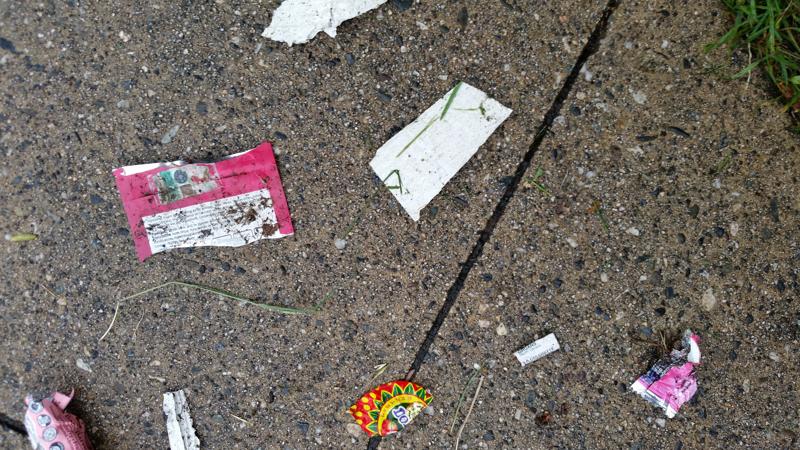
Waste category: trash